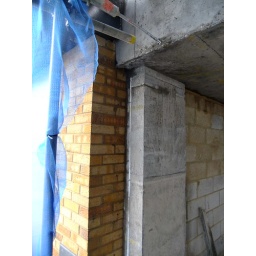
neighbouring wall 139 York Way at left, column near K1